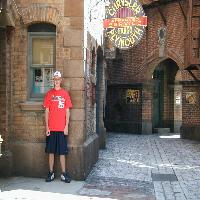
Weather: sun or clear